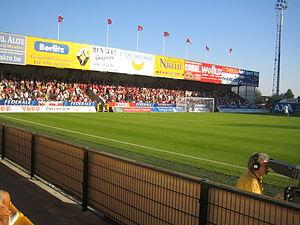
Le Canonnier est le stade du Royal Excel Mouscron, un club de football de division 1 basé à Mouscron, qui y a déménagé après la radiation du Royal Excelsior Mouscron, précédent occupant du stade.